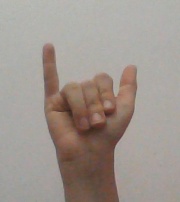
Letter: ya